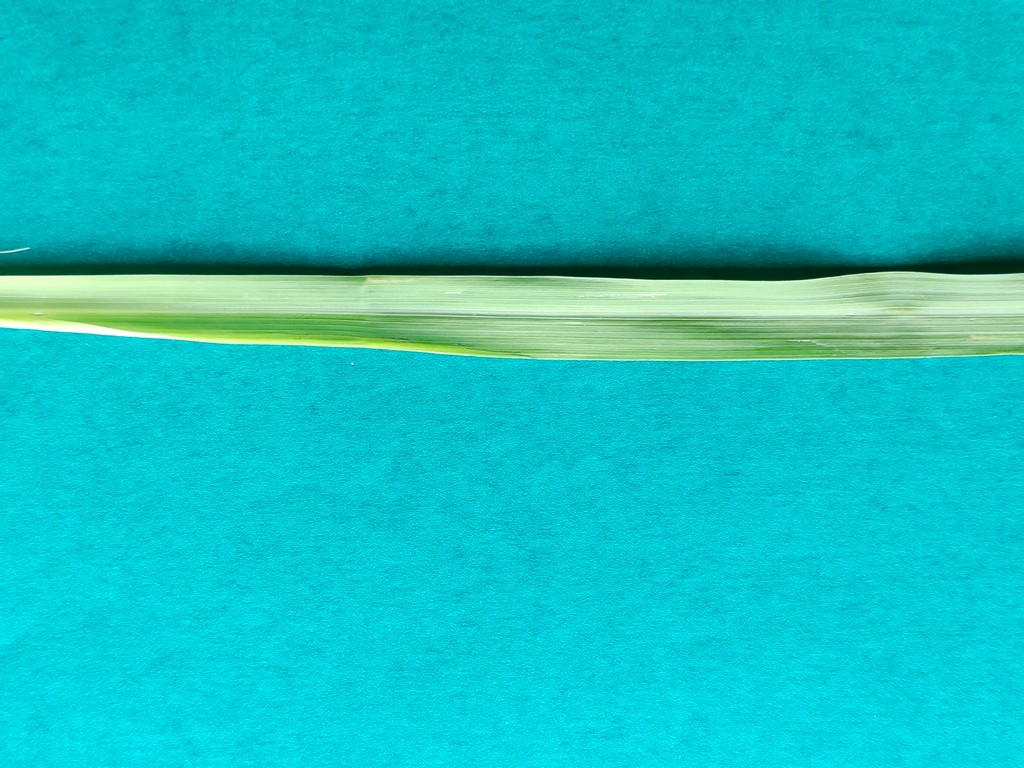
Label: Healthy